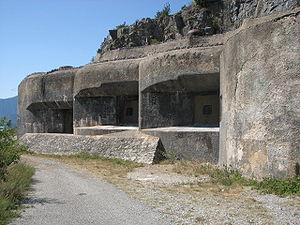
Bloc B1 de l'ouvrage Maginot de Rimplas (Alpes-Maritimes) Italiano: Blocco B1 dell'opera Maginot di Rimplas (Alpi Marittime - Francia)
Les blocs de combat de la ligne Maginot sont les éléments de la ligne Maginot qui, abritant mitrailleuses et canons guidés par des observatoires, assurent la fonction combattante des ouvrages.
Un ouvrage de la ligne Maginot est une construction militaire ayant pour but de protéger une portion de la ligne Maginot.
L'ouvrage de Rimplas, appelé dans un premier temps ouvrage de la Madeleine, est une fortification faisant partie de la ligne Maginot, située sur la commune de Rimplas dans le département des Alpes-Maritimes.